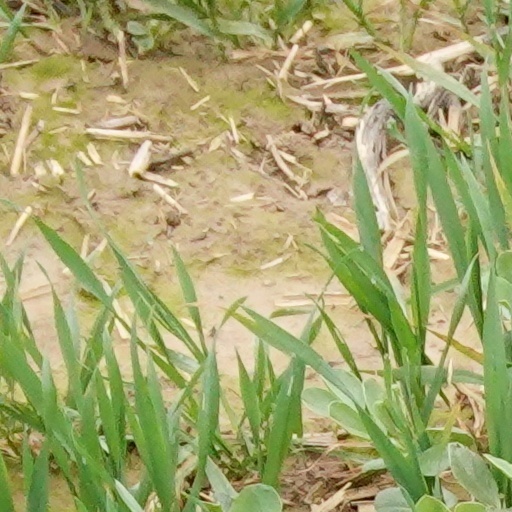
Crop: wheat